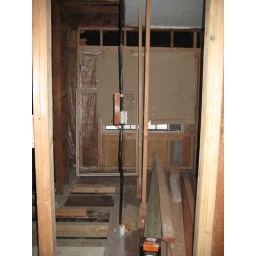
new window in office